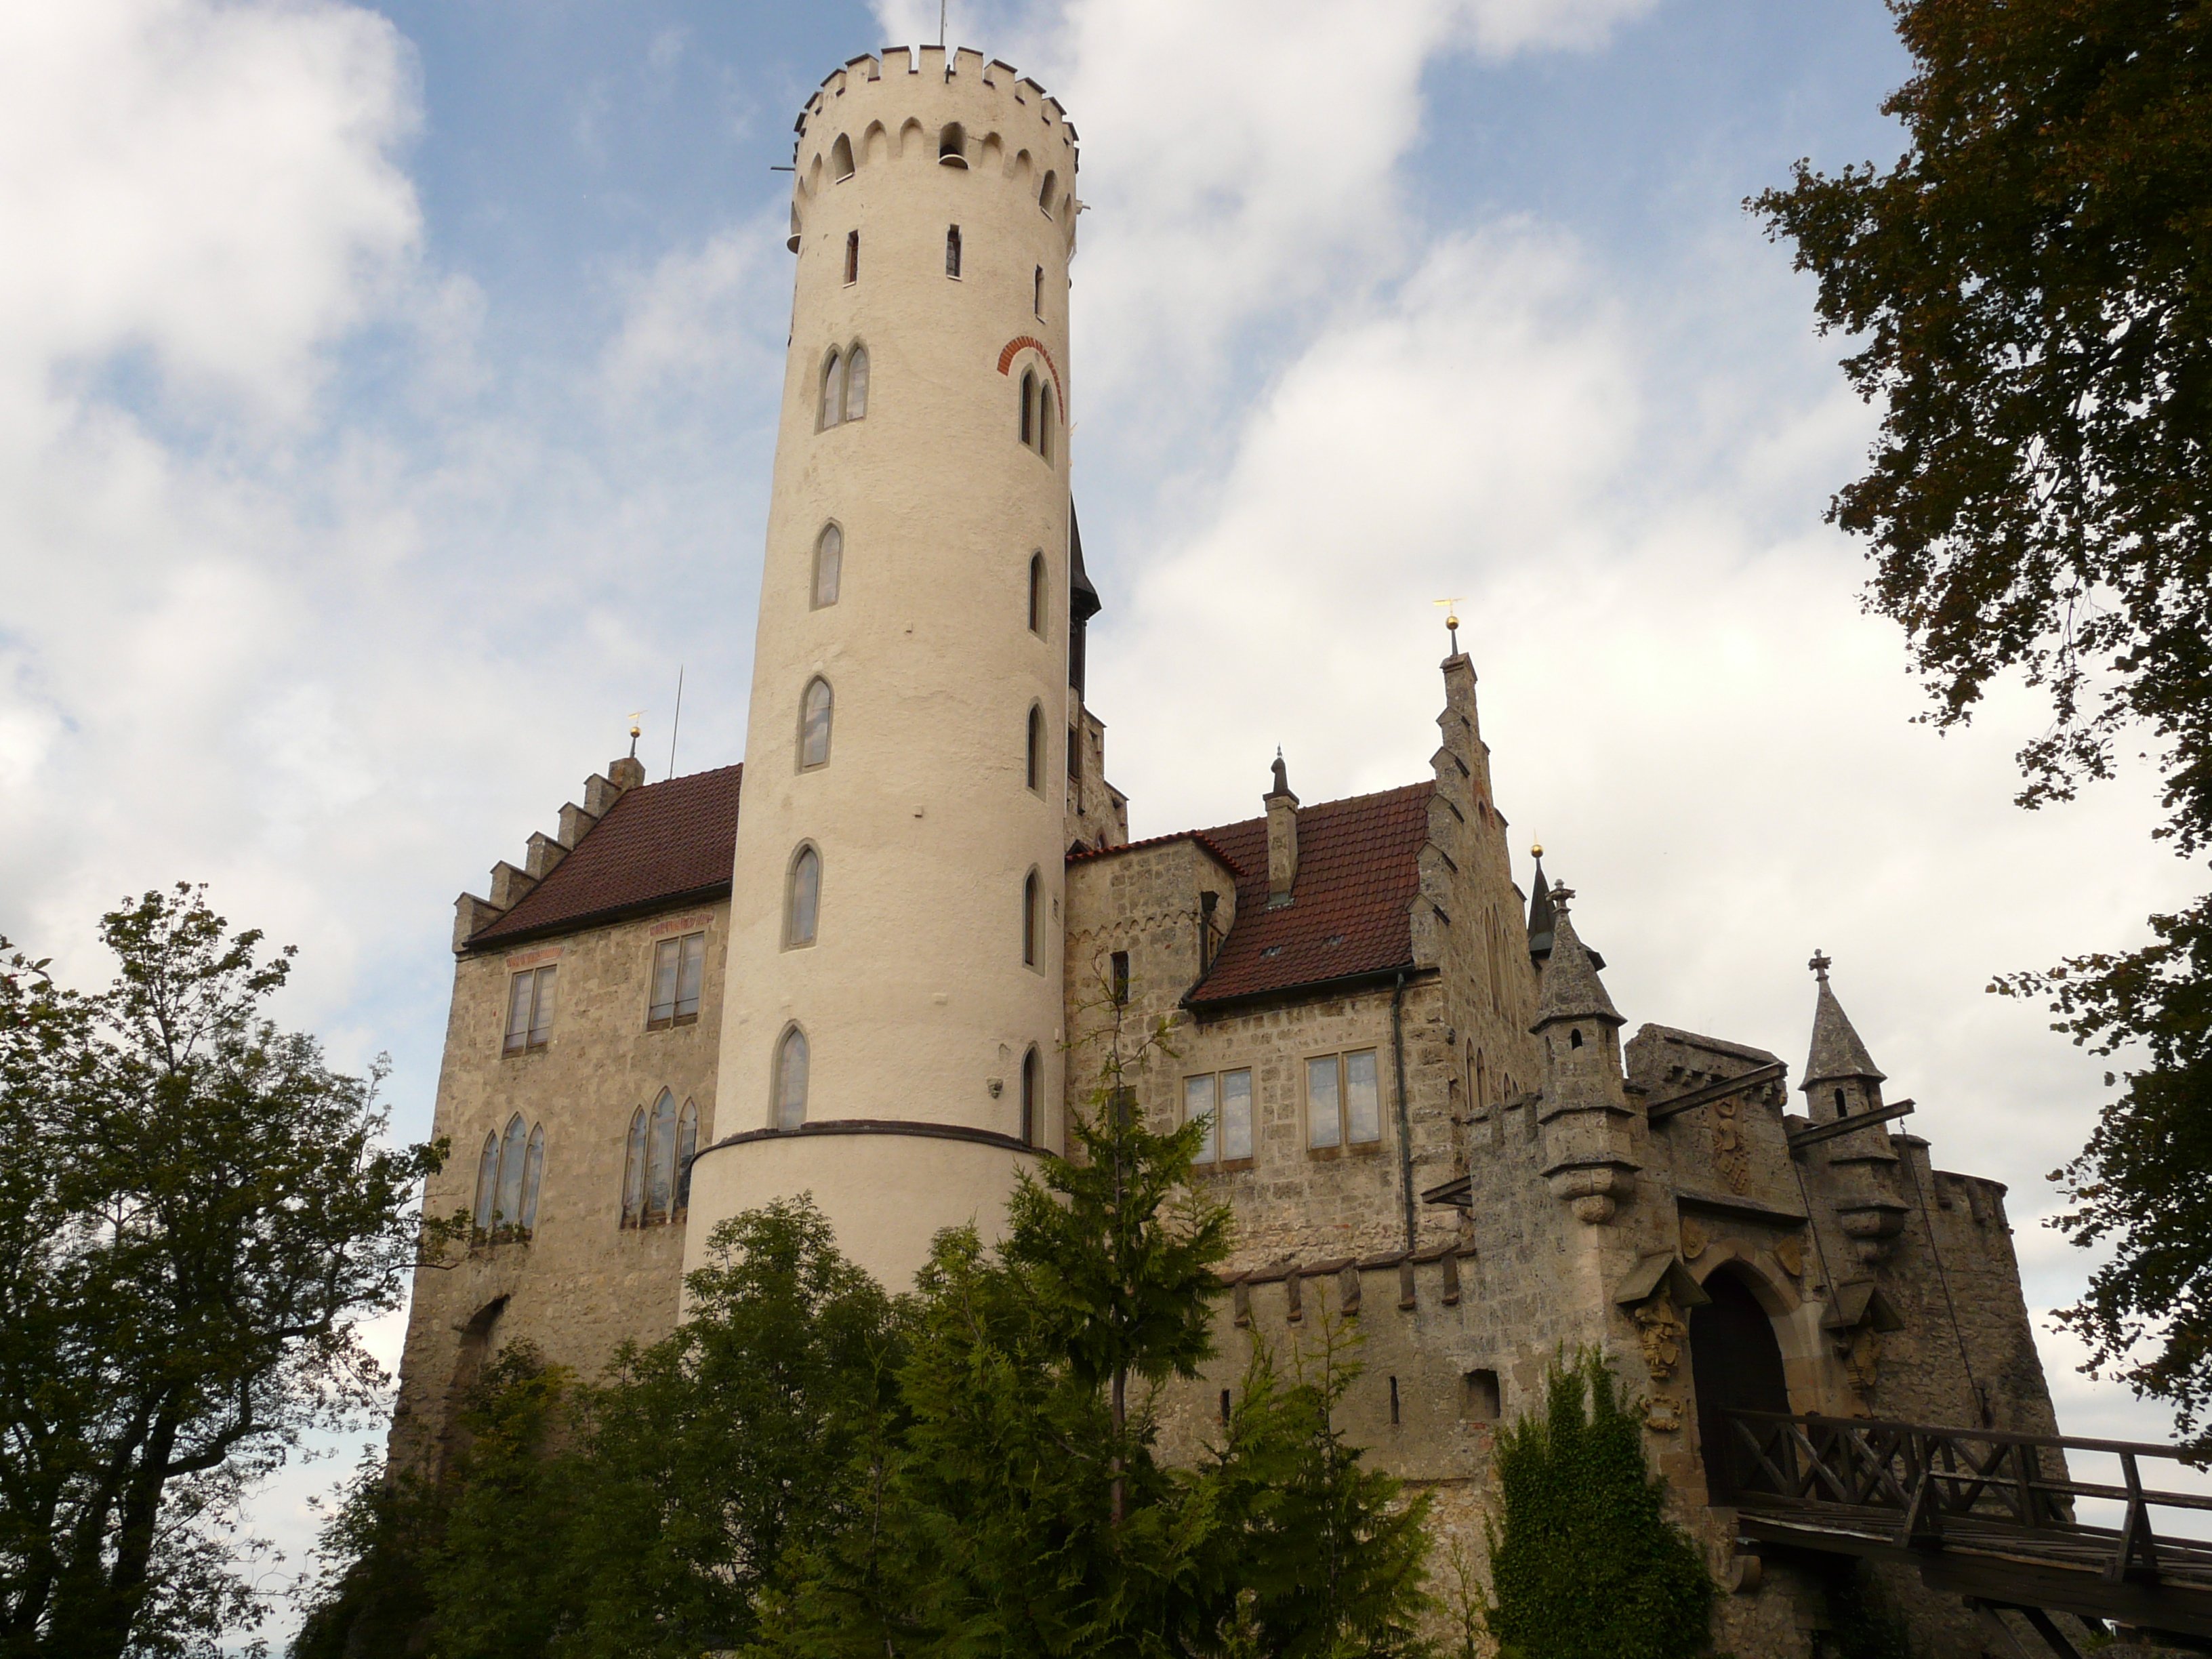
building, chateau, tower, castle, place of worship, monastery, lichtenstein, knight's castle, historic site, water castle